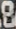
Number: 8